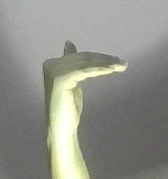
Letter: khaa